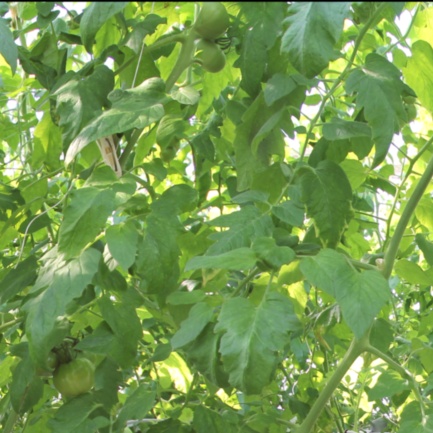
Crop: tomato